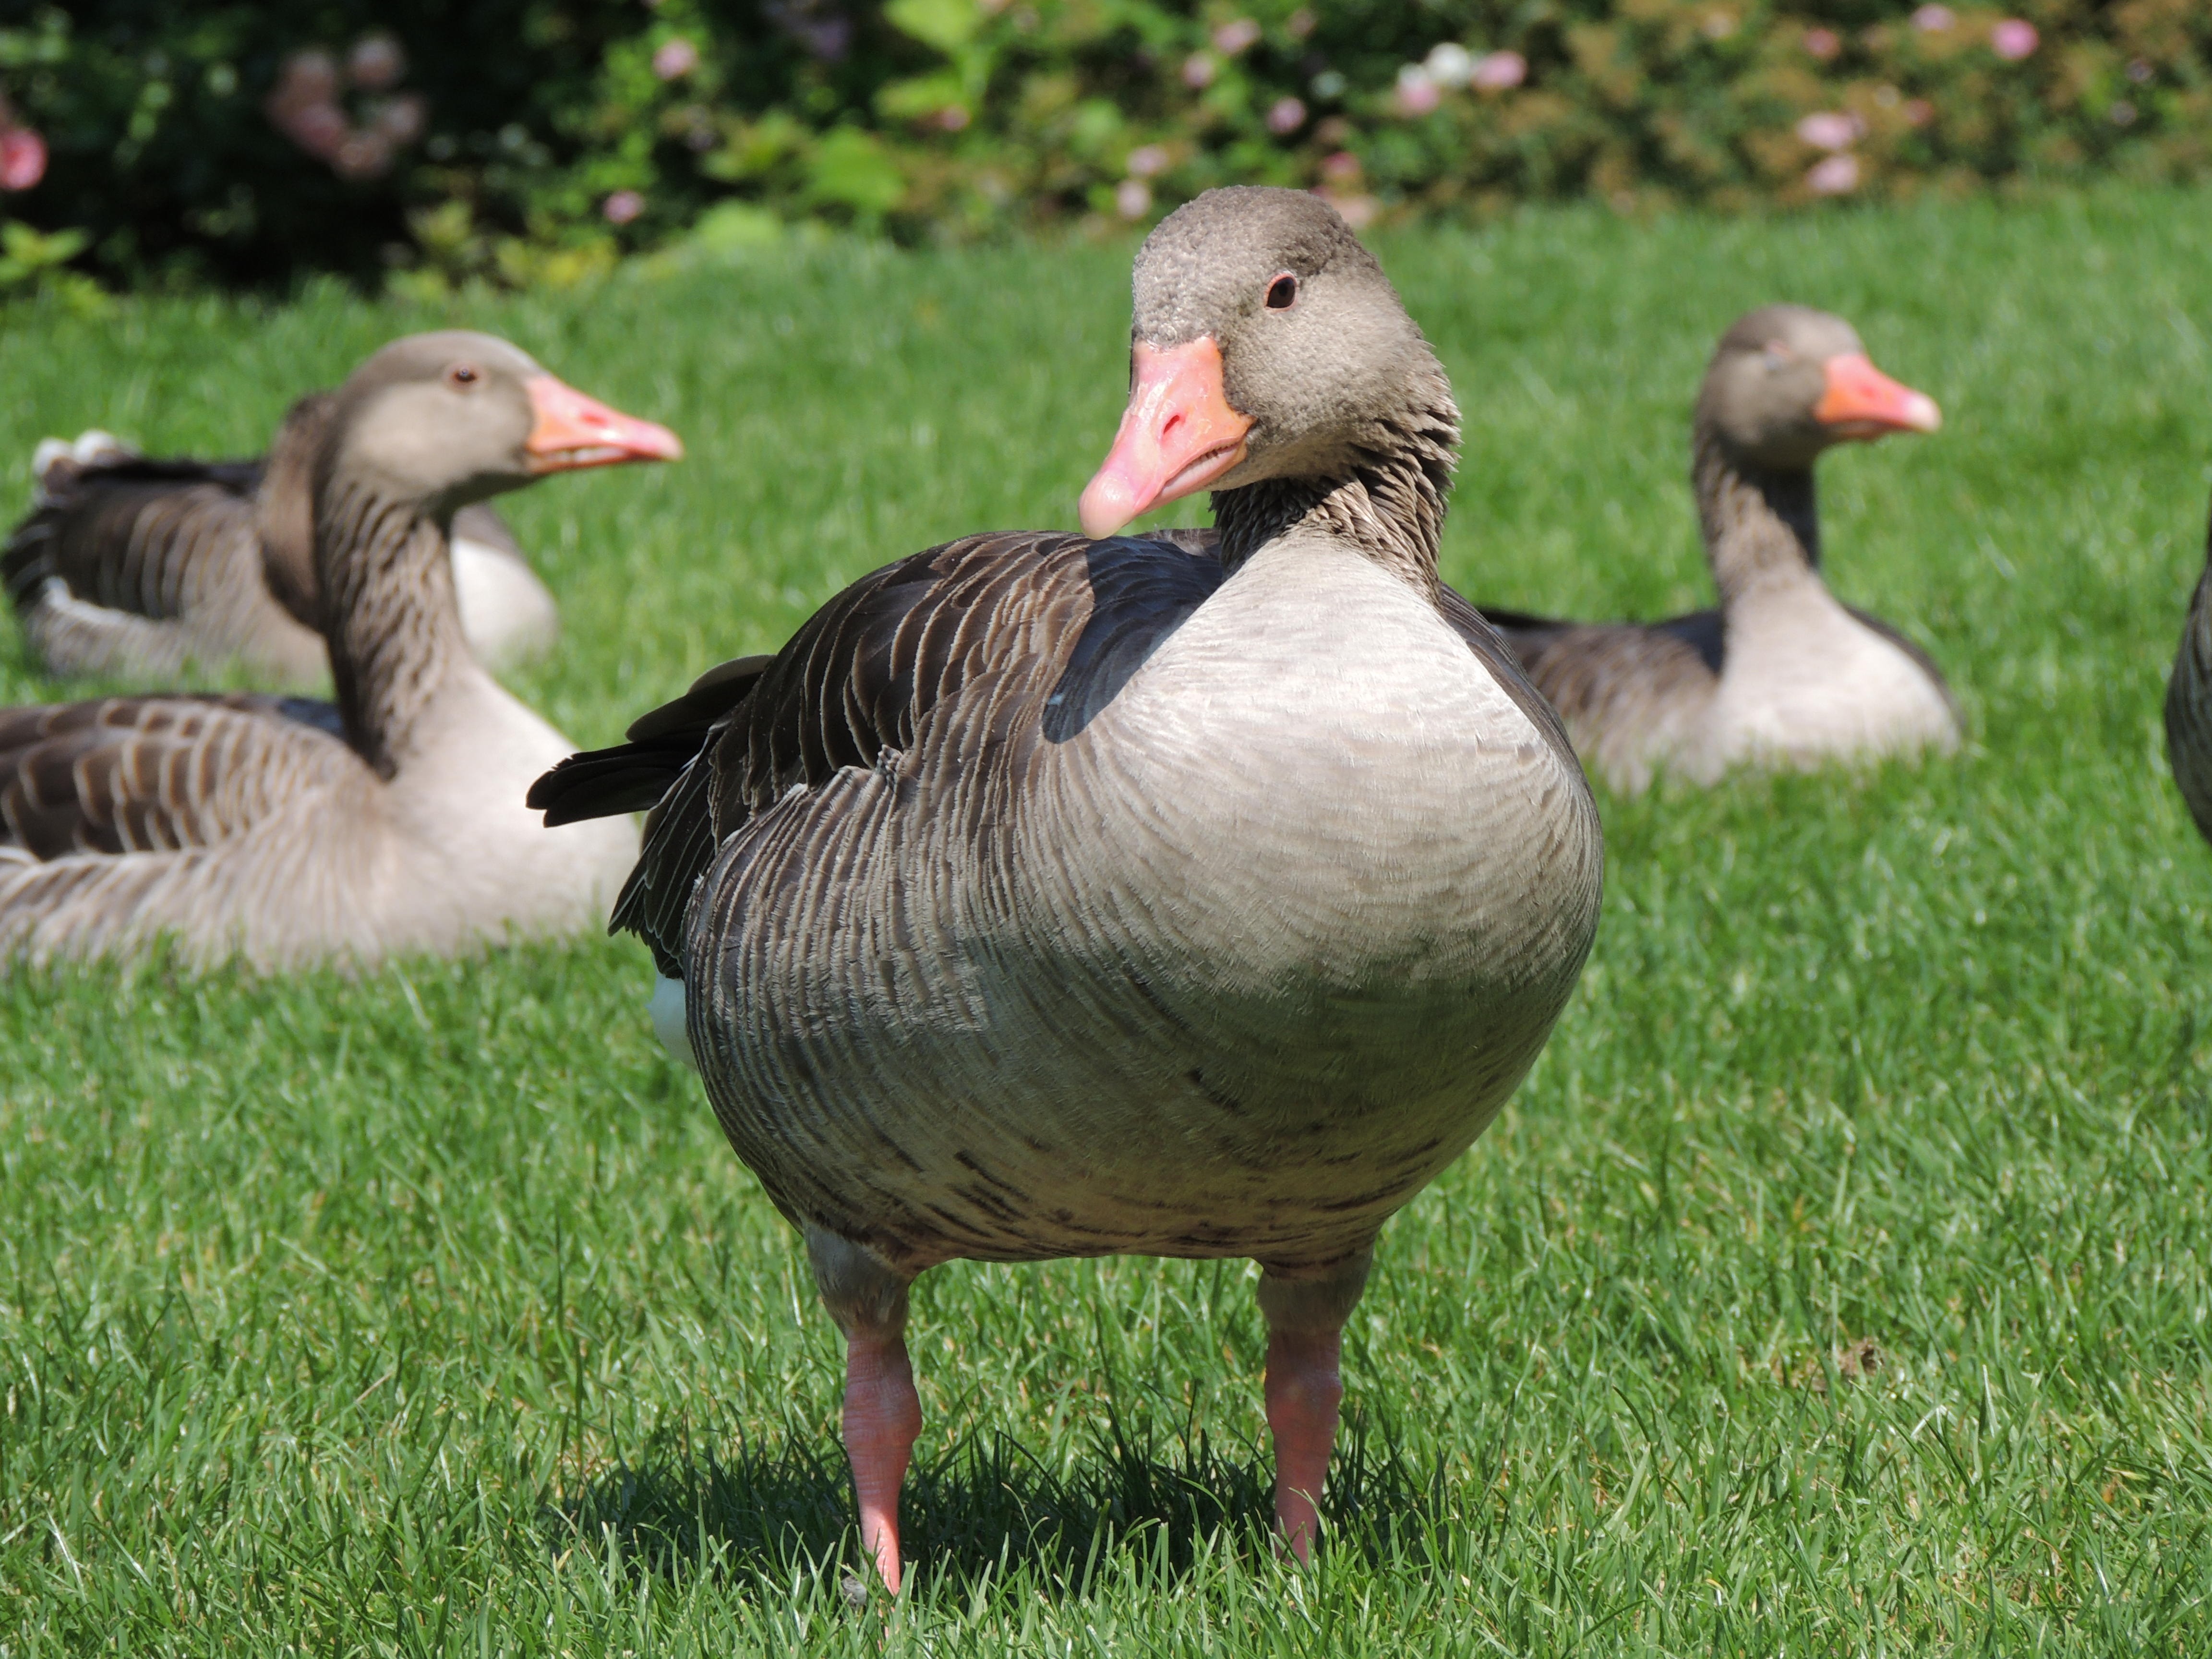
nature, bird, meadow, animal, wildlife, beak, fowl, fauna, poultry, duck, goose, vertebrate, waterfowl, water bird, mallard, canard, ducks geese and swans